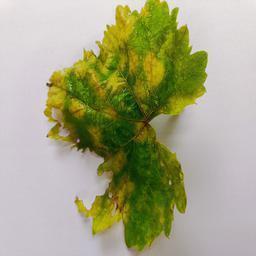
Label: Downy Mildew